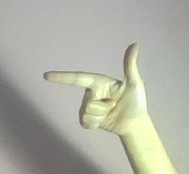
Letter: yaa